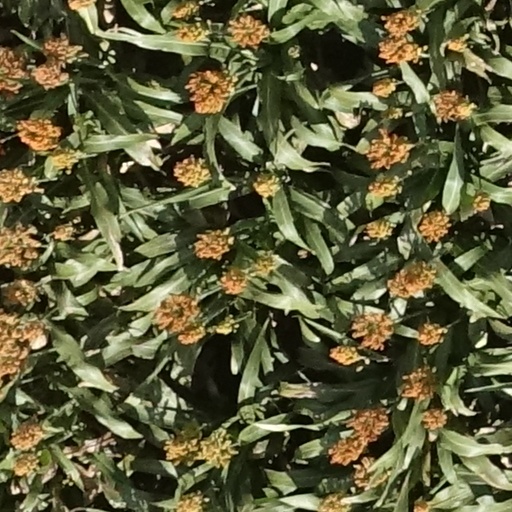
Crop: sorghum